Albert Renaud (organist)

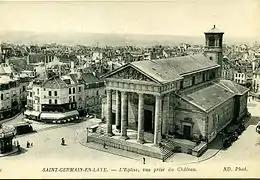
Saint-Germain-en-Laye parish church, where Renaud was organist from 1891 to 1924.

Born in the 6th arrondissement of Paris, Renaud studied at the Conservatoire de Paris under César Franck, Camille Saint-Saens, Charles Gounod and Jules Massenet and began his career by succeeding his father Félix as choirmaster of the Church of Saint-Sulpice in Paris.